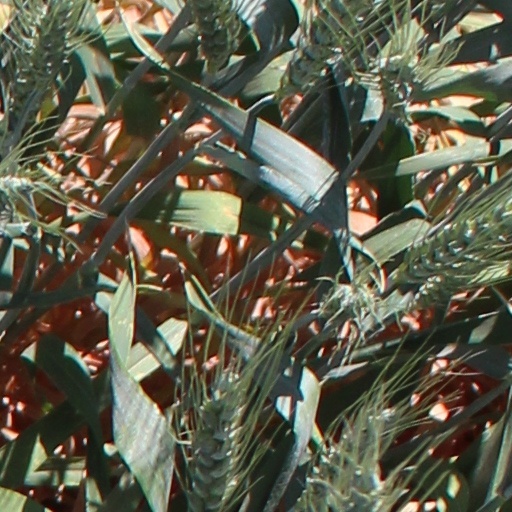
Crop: wheat